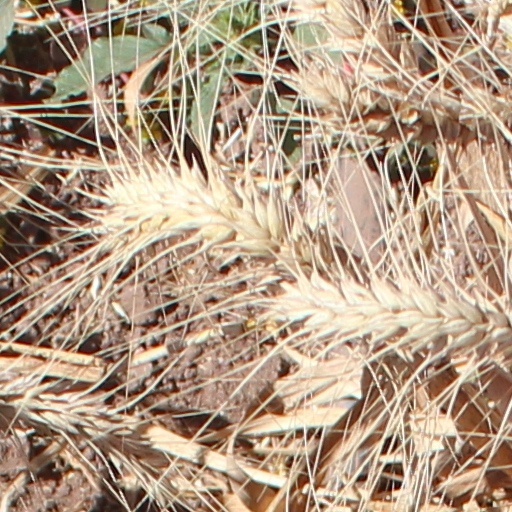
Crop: wheat